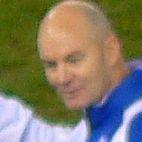
Age: 39